Oxnard, California

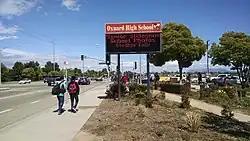
Oxnard High School

All public high schools in Oxnard are operated by the Oxnard Union High School District (OUHSD), which provides high school education to 20,000 students at ten campuses in three cities (Oxnard, Camarillo and Port Hueneme) as well as the unincorporated areas of El Rio, Somis, Silver Strand, and Hollywood Beach. OUHSD campuses in and around Oxnard include Channel Islands High School, Hueneme High School, Oxnard High School, Pacifica High School, Oxnard Middle College High School, and Rio Mesa High School, as well as Oxnard Adult School. Additionally, construction of a new high school has been begun, Del Sol High School.